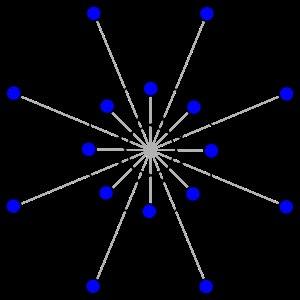
Le graphe de Clebsch est, en théorie des graphes, un graphe 5-régulier possédant 16 sommets et 40 arêtes. Il a été nommé ainsi à cause de son lien avec la surface quartique découverte par Alfred Clebsch en 1868. On le connait aussi sous le nom de graphe de Greenwood–Gleason, à cause des travaux de Robert E. Greenwood et Andrew Gleason en 1955.